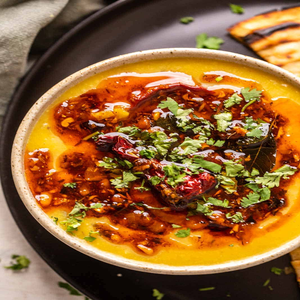
Dish: dal